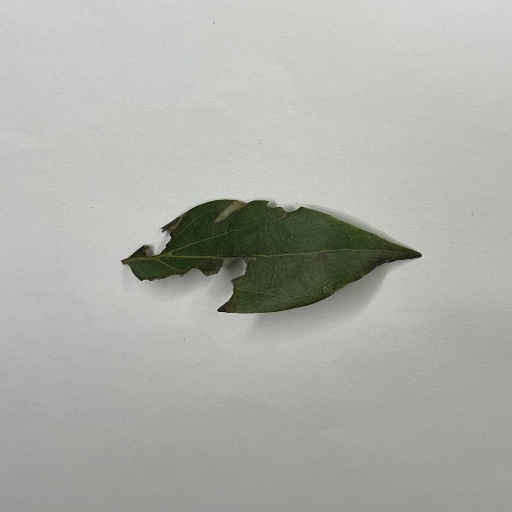
Species: Camphor
Leaf condition: Shot Hole